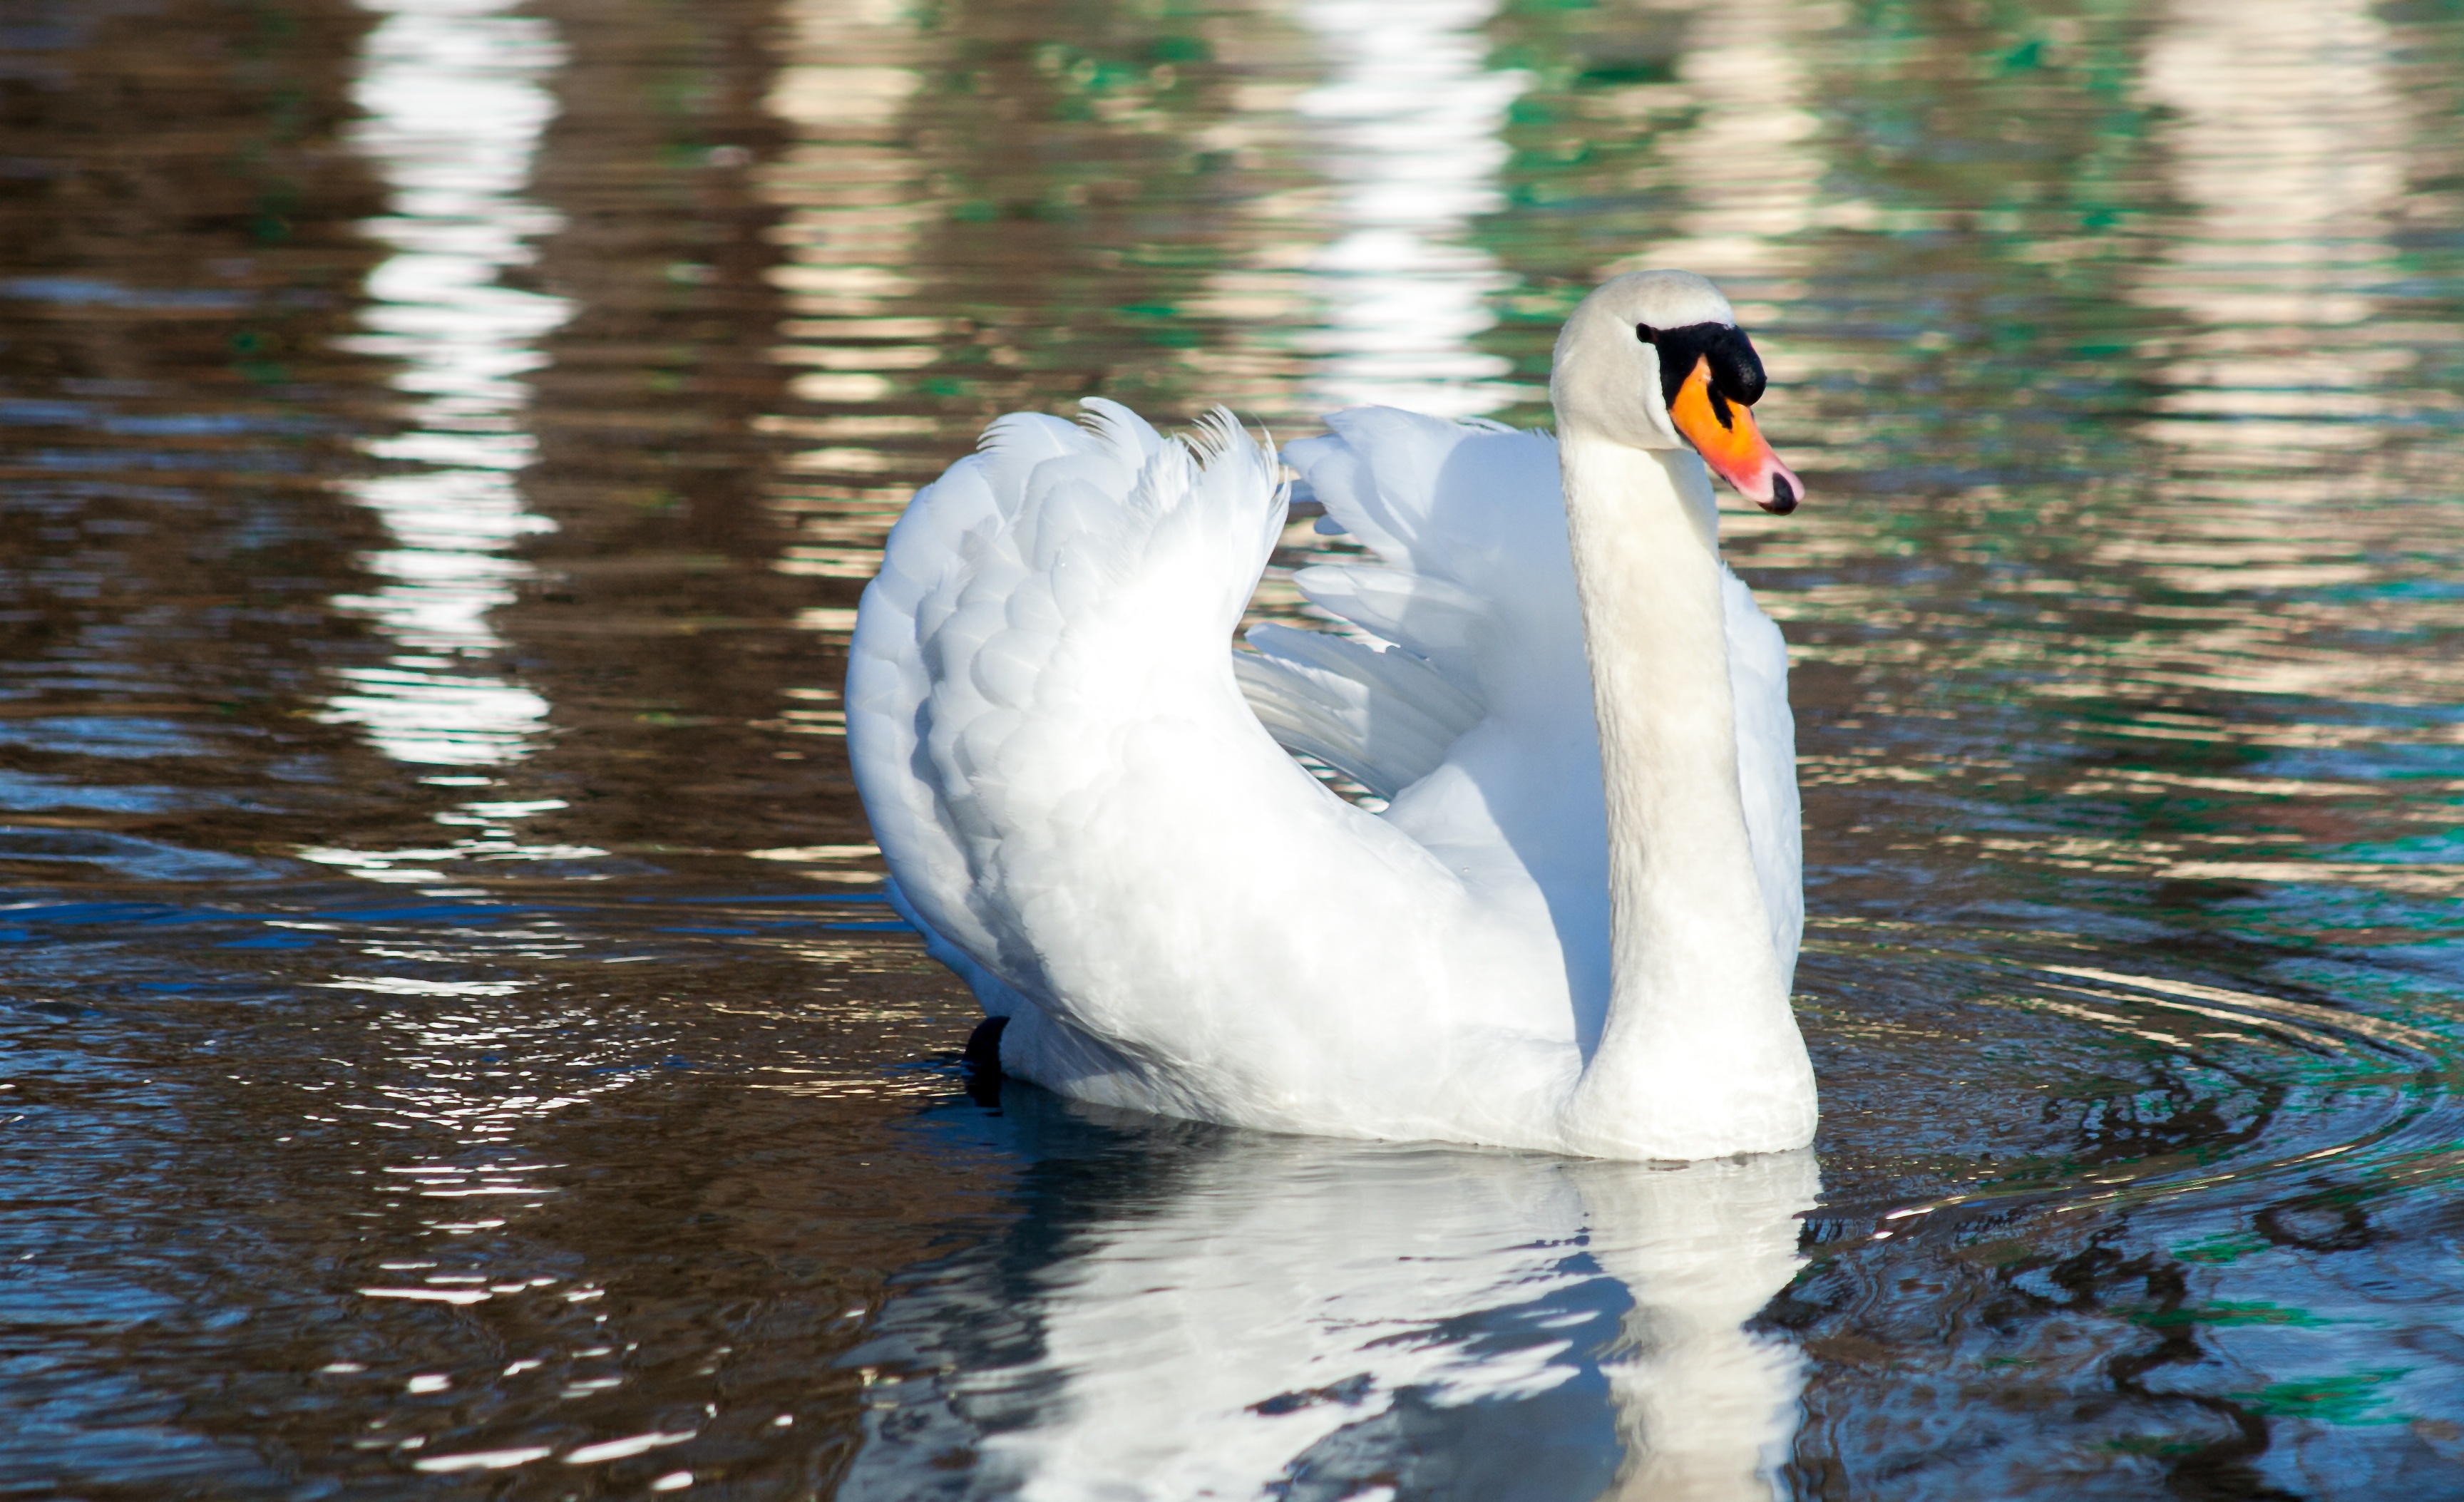
water, nature, bird, wing, light, sunshine, sun, white, lake, animal, summer, pond, wildlife, wild, swim, love, reflection, beak, romantic, fauna, plumage, swan, happy, duck, vertebrate, joy, beautiful, elegant, bill, waterfowl, luck, water bird, graceful, ducks geese and swans